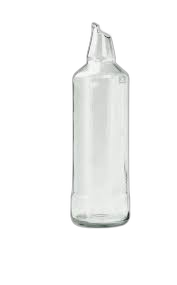
Waste category: glass